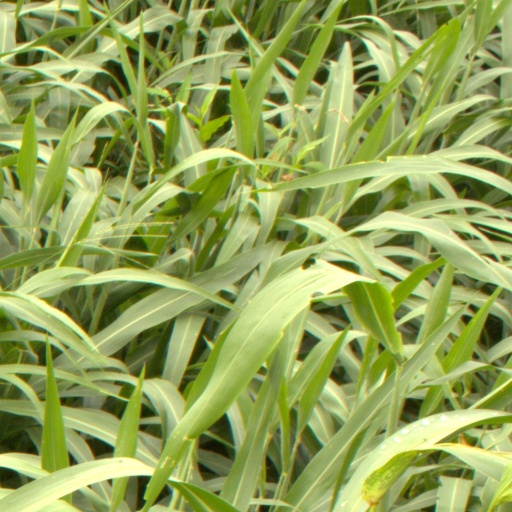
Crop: sorghum